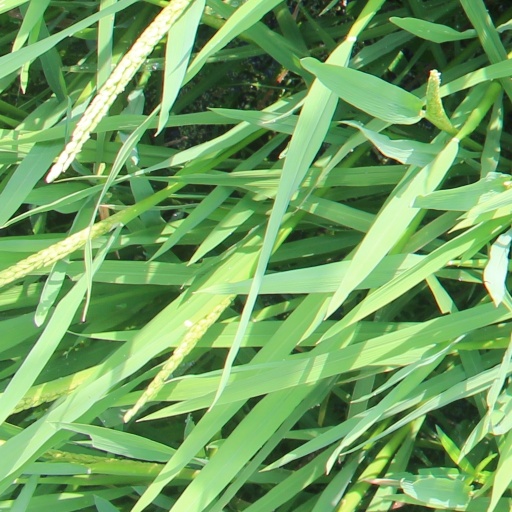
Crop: rice